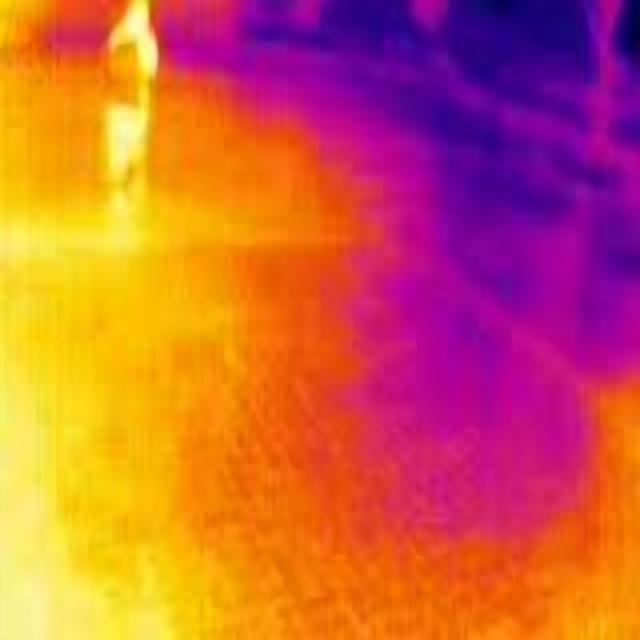
Detected objects:
label: person